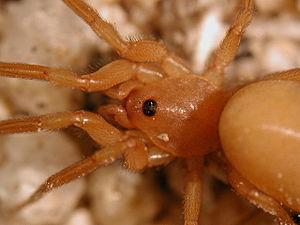
Les Caponiidae sont une famille d'araignées aranéomorphes.